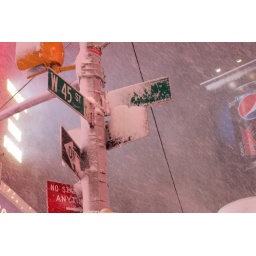
W45th St Times Square NYC street sign covered in snow during blizzard of 2011